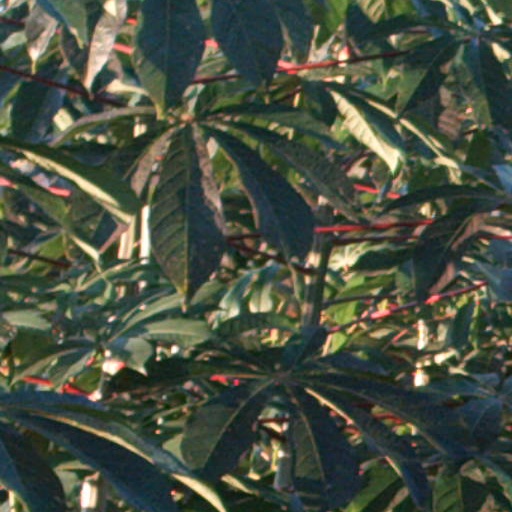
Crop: cassava